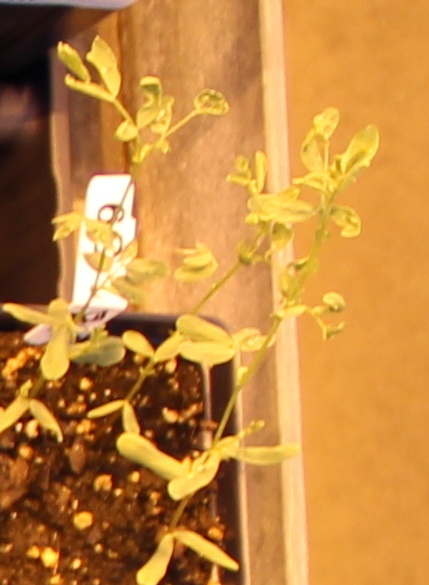
Label: Lentil